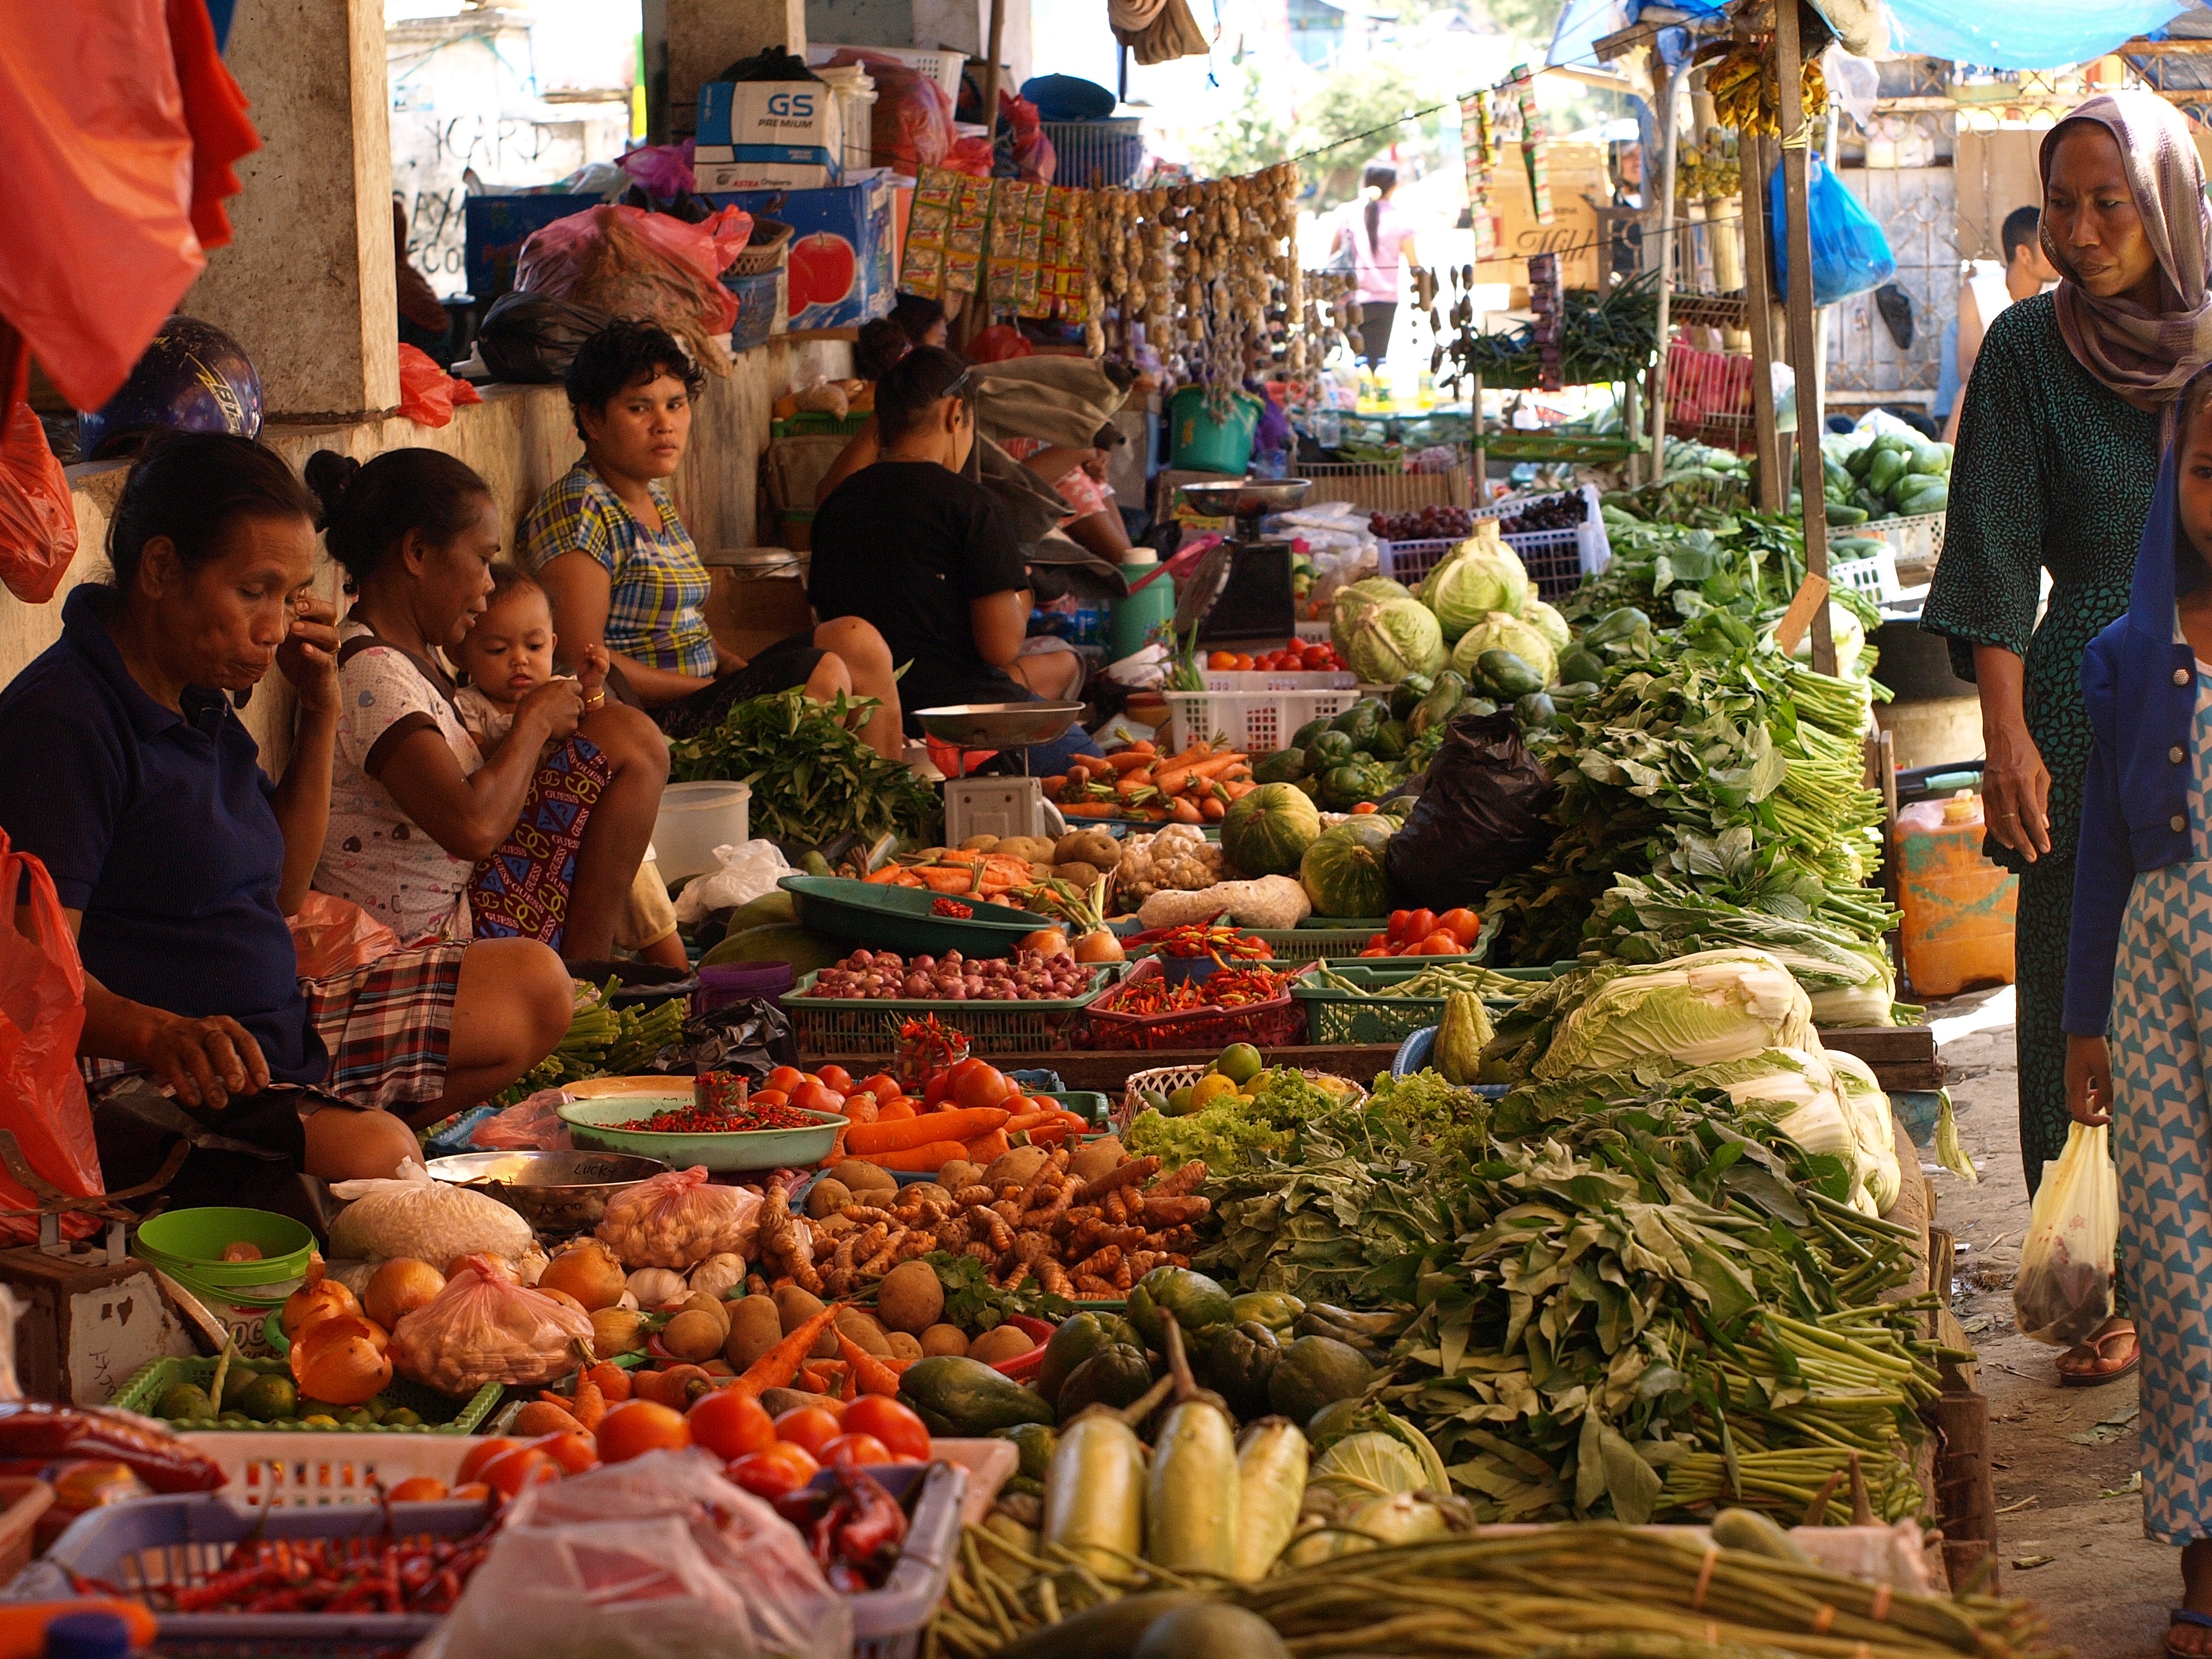
city, food, vendor, produce, asia, bazaar, market, marketplace, street scene, public space, indonesia, local food, geographical feature, human settlement, greengrocer